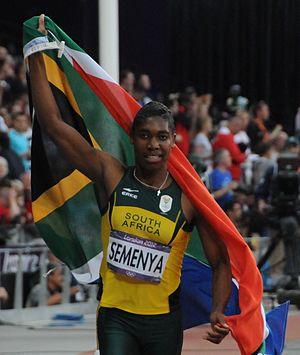
Le 800 mètres masculin figure au programme des Jeux olympiques depuis la première édition, en 1896 à Athènes. L'épreuve féminine est disputée pour la première fois lors des Jeux de 1928, à Amsterdam, mais celle-ci est retirée du programme dès l'édition suivante, en 1932, avant de refaire son apparition en 1960.